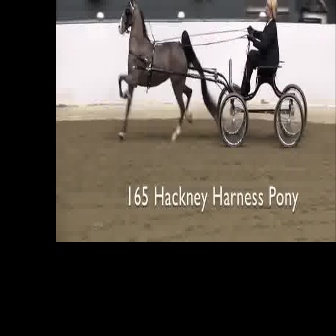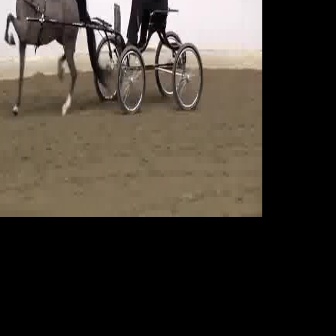
  Please identify the target specified by the bounding box [217,58,307,148] in the first image and locate it in the second image. Return the coordinates in [x_min,y_min,x_max,y_max] format.
Answer: [93,3,202,112]